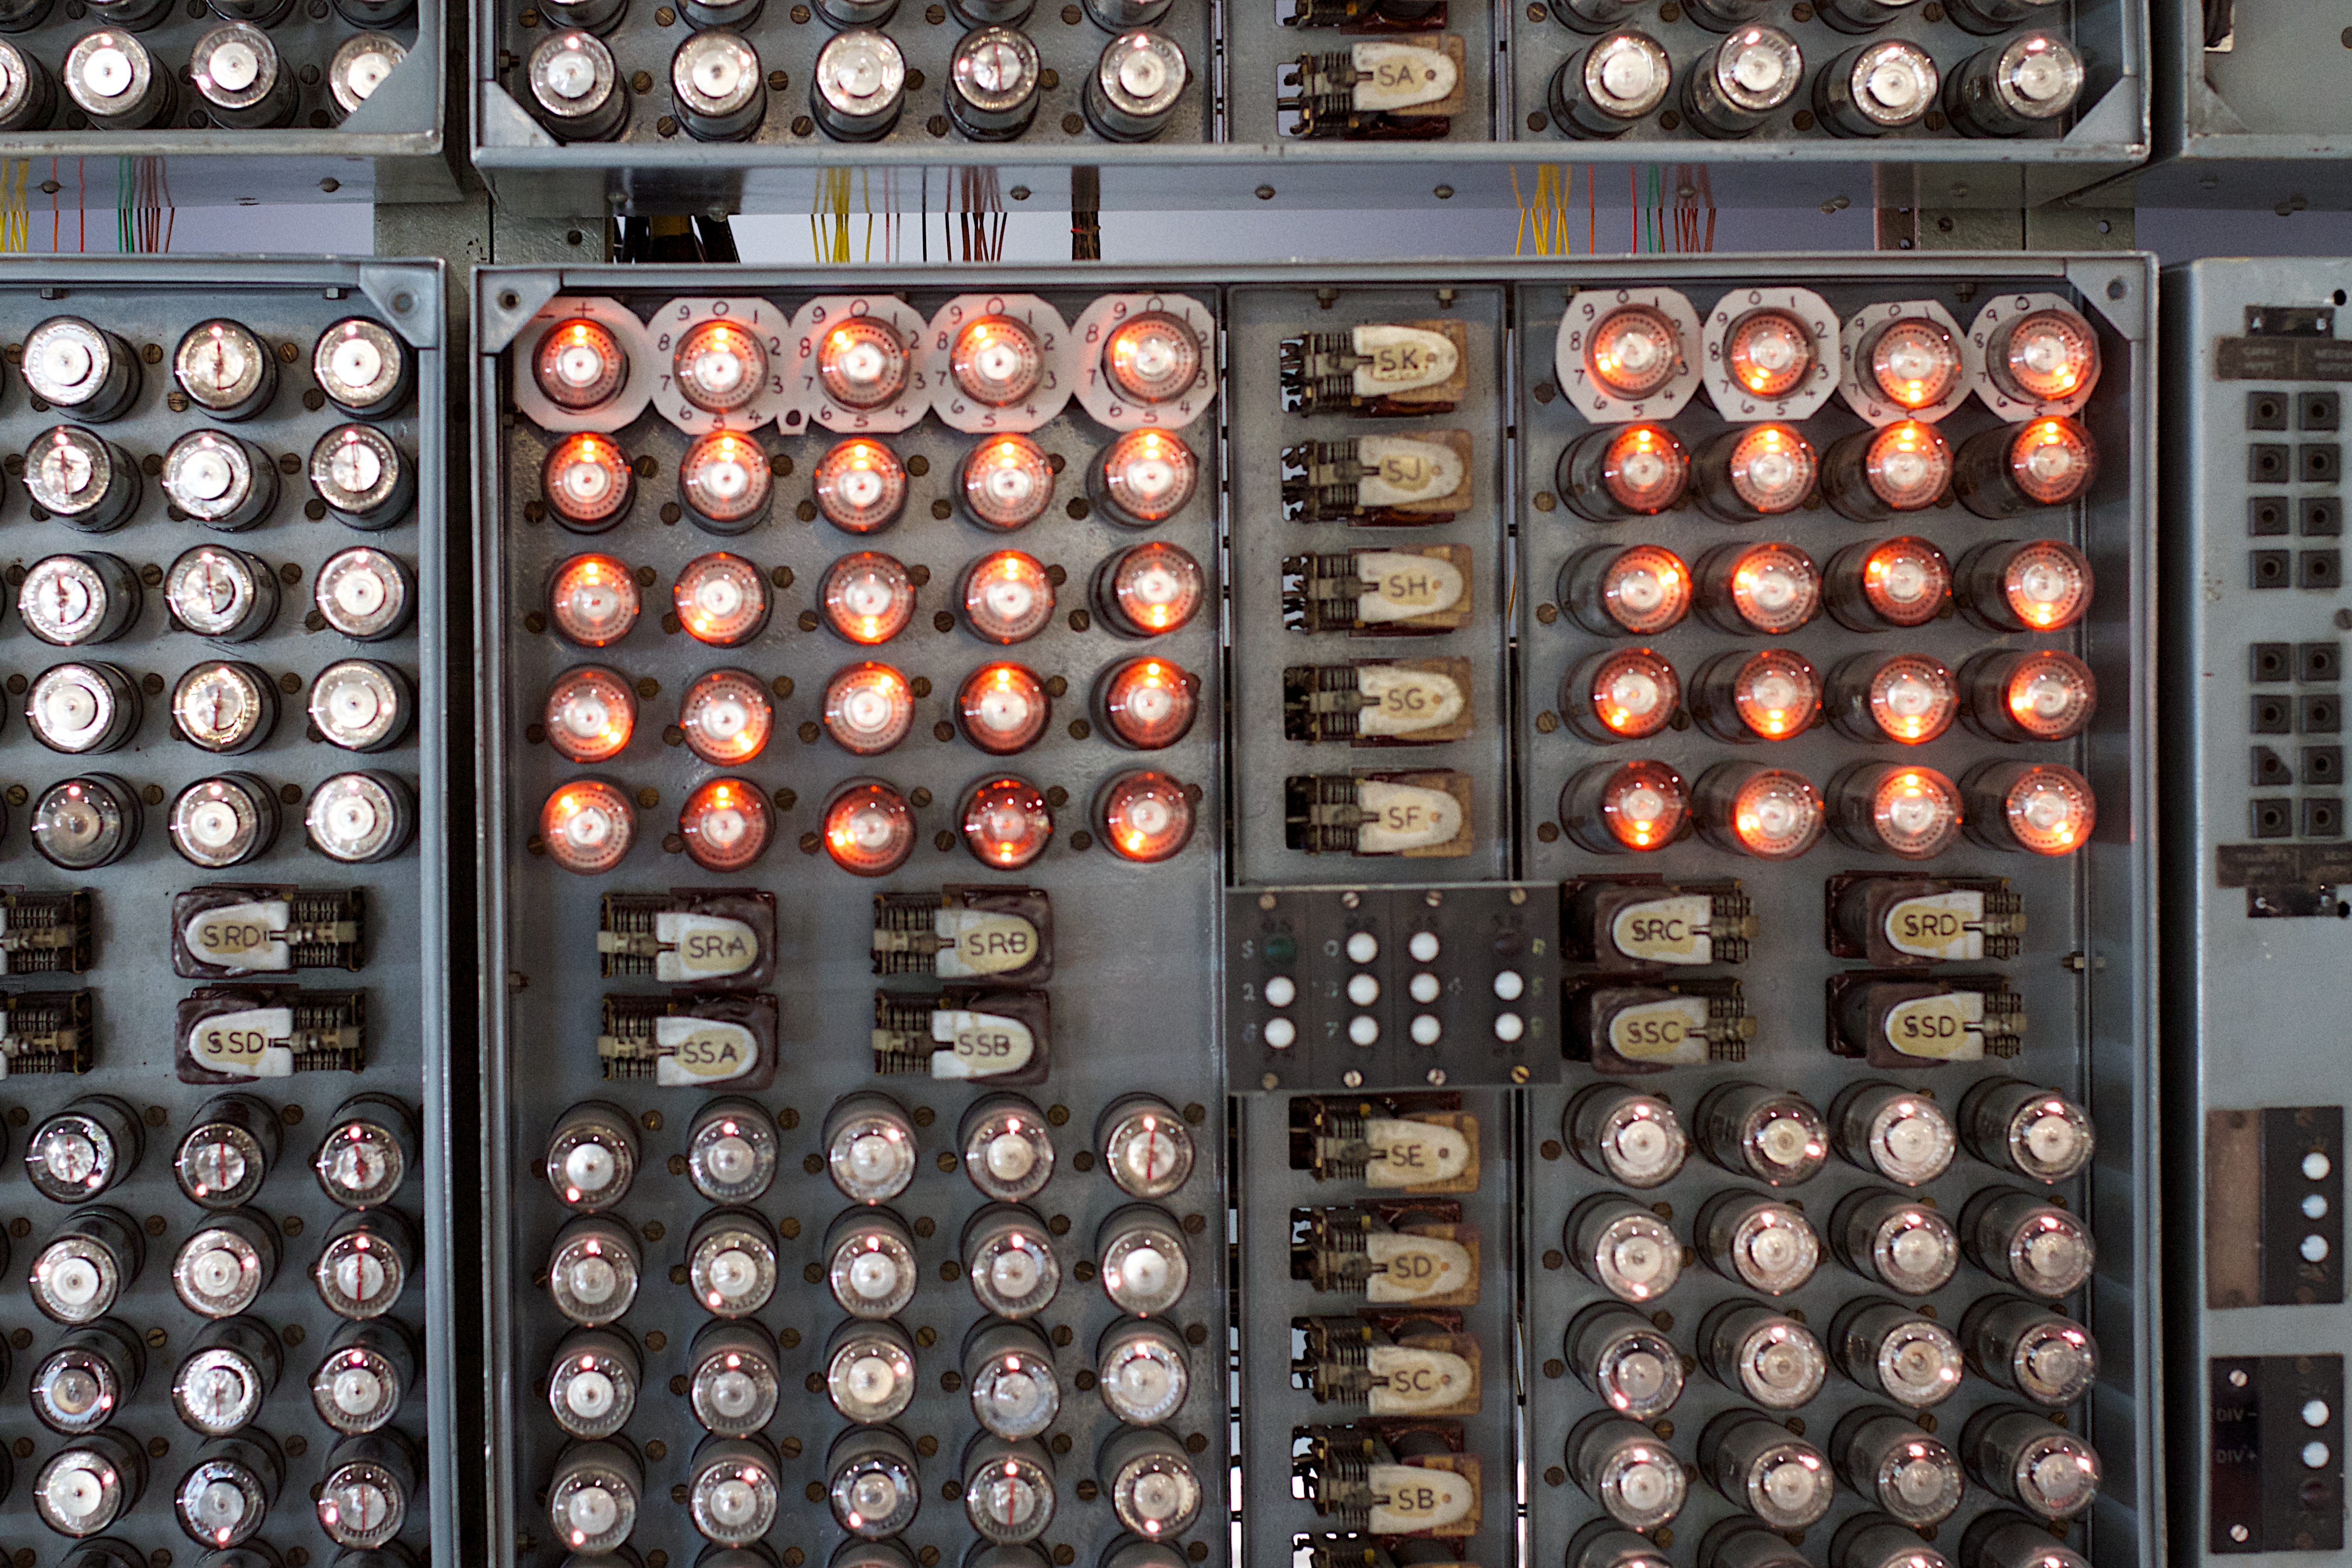
machine, tnmoc, electronic instrument